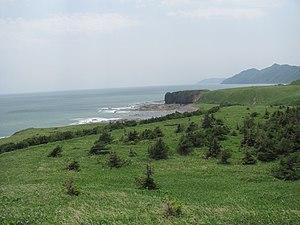
Sakhaline est une île russe située dans le nord-ouest de l'océan Pacifique, au large de la Sibérie, à environ 6 100 km de Moscou. Si l'on voyage par train la distance totale parcourue depuis Moscou jusqu'à Ioujno-Sakhalinsk sera de 9 342 km, dont 8 769 km par voie ferrée de Moscou à Vanino.